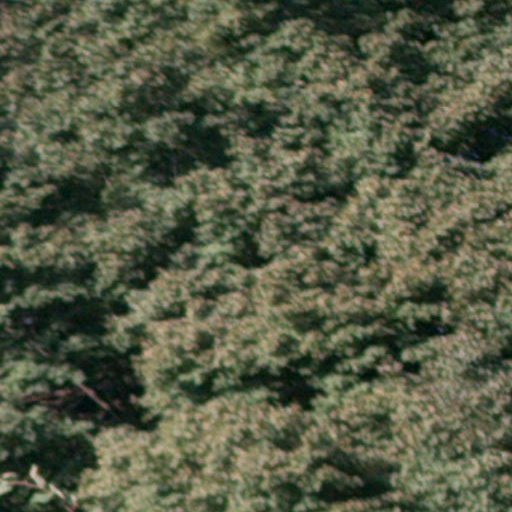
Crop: cassava